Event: Nepal Earthquake
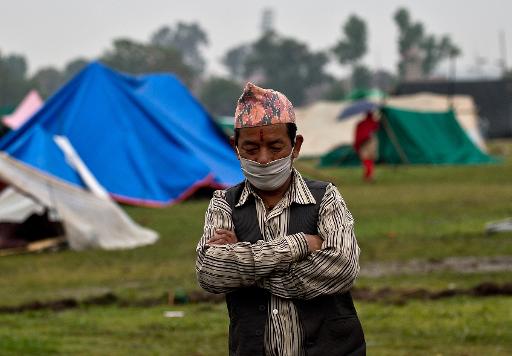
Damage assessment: no_damage